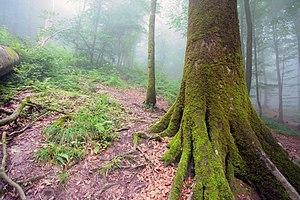
Namakabrood (ou Namakabroud) est un village touristique dans la province de Mazandaran, en Iran. Un téléphérique est installé à Namakabrood pour connecter les côtes de Mer Caspienne et les sommets d’Alborz, en traversant les forêts denses du Nord de l’Iran. Dans ce village il existe des villas pour passer les vacances et profiter de la nature de cette région. العربية: نمكآبرود (مقاطعة تشالوس) (بالإنجليزية: Shahrak-e Namak Abrud) هي مستوطنة تقع في قسم كلارستاق الغربي الريفي (مقاطعة تشالوس) في إيران. يقدر عدد سكانها بـ 354 نسمة .